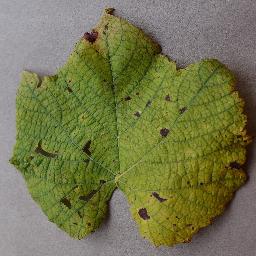
Label: Grape___Leaf_blight_(Isariopsis_Leaf_Spot)